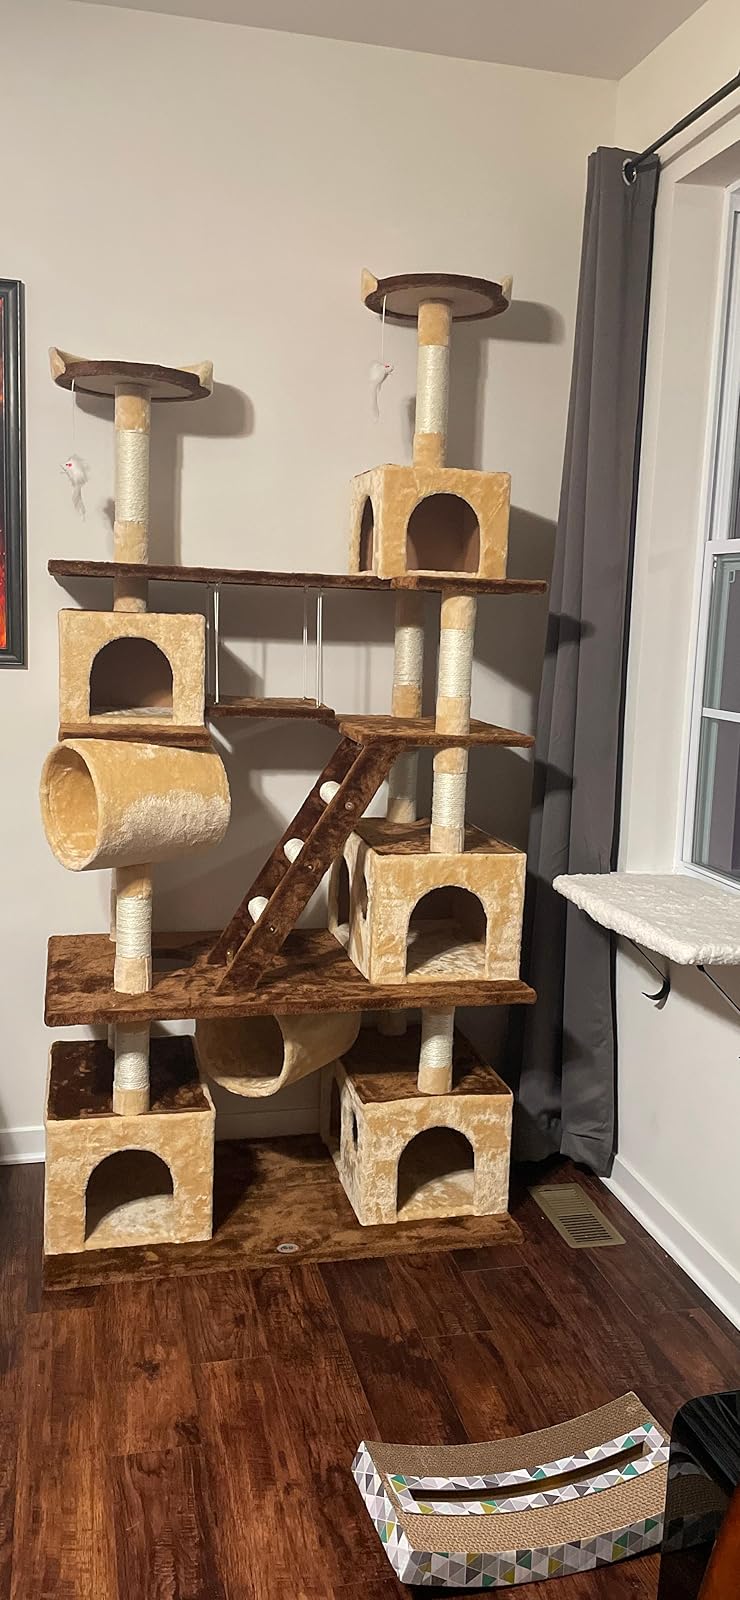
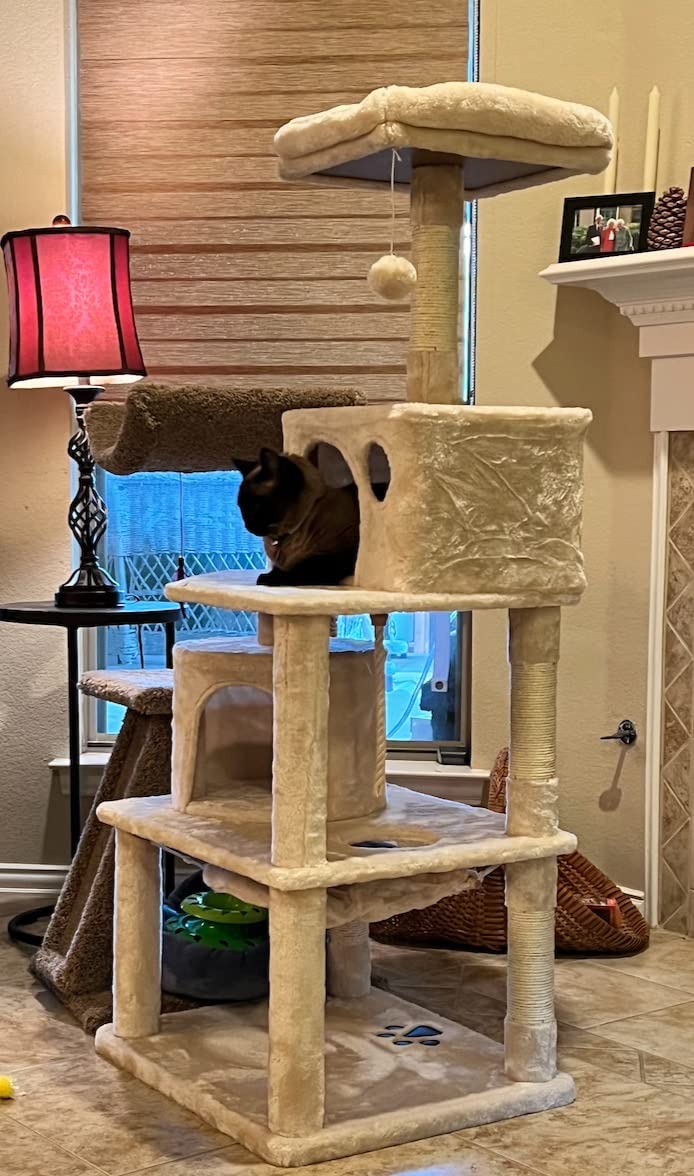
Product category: items_cat tree
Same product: no